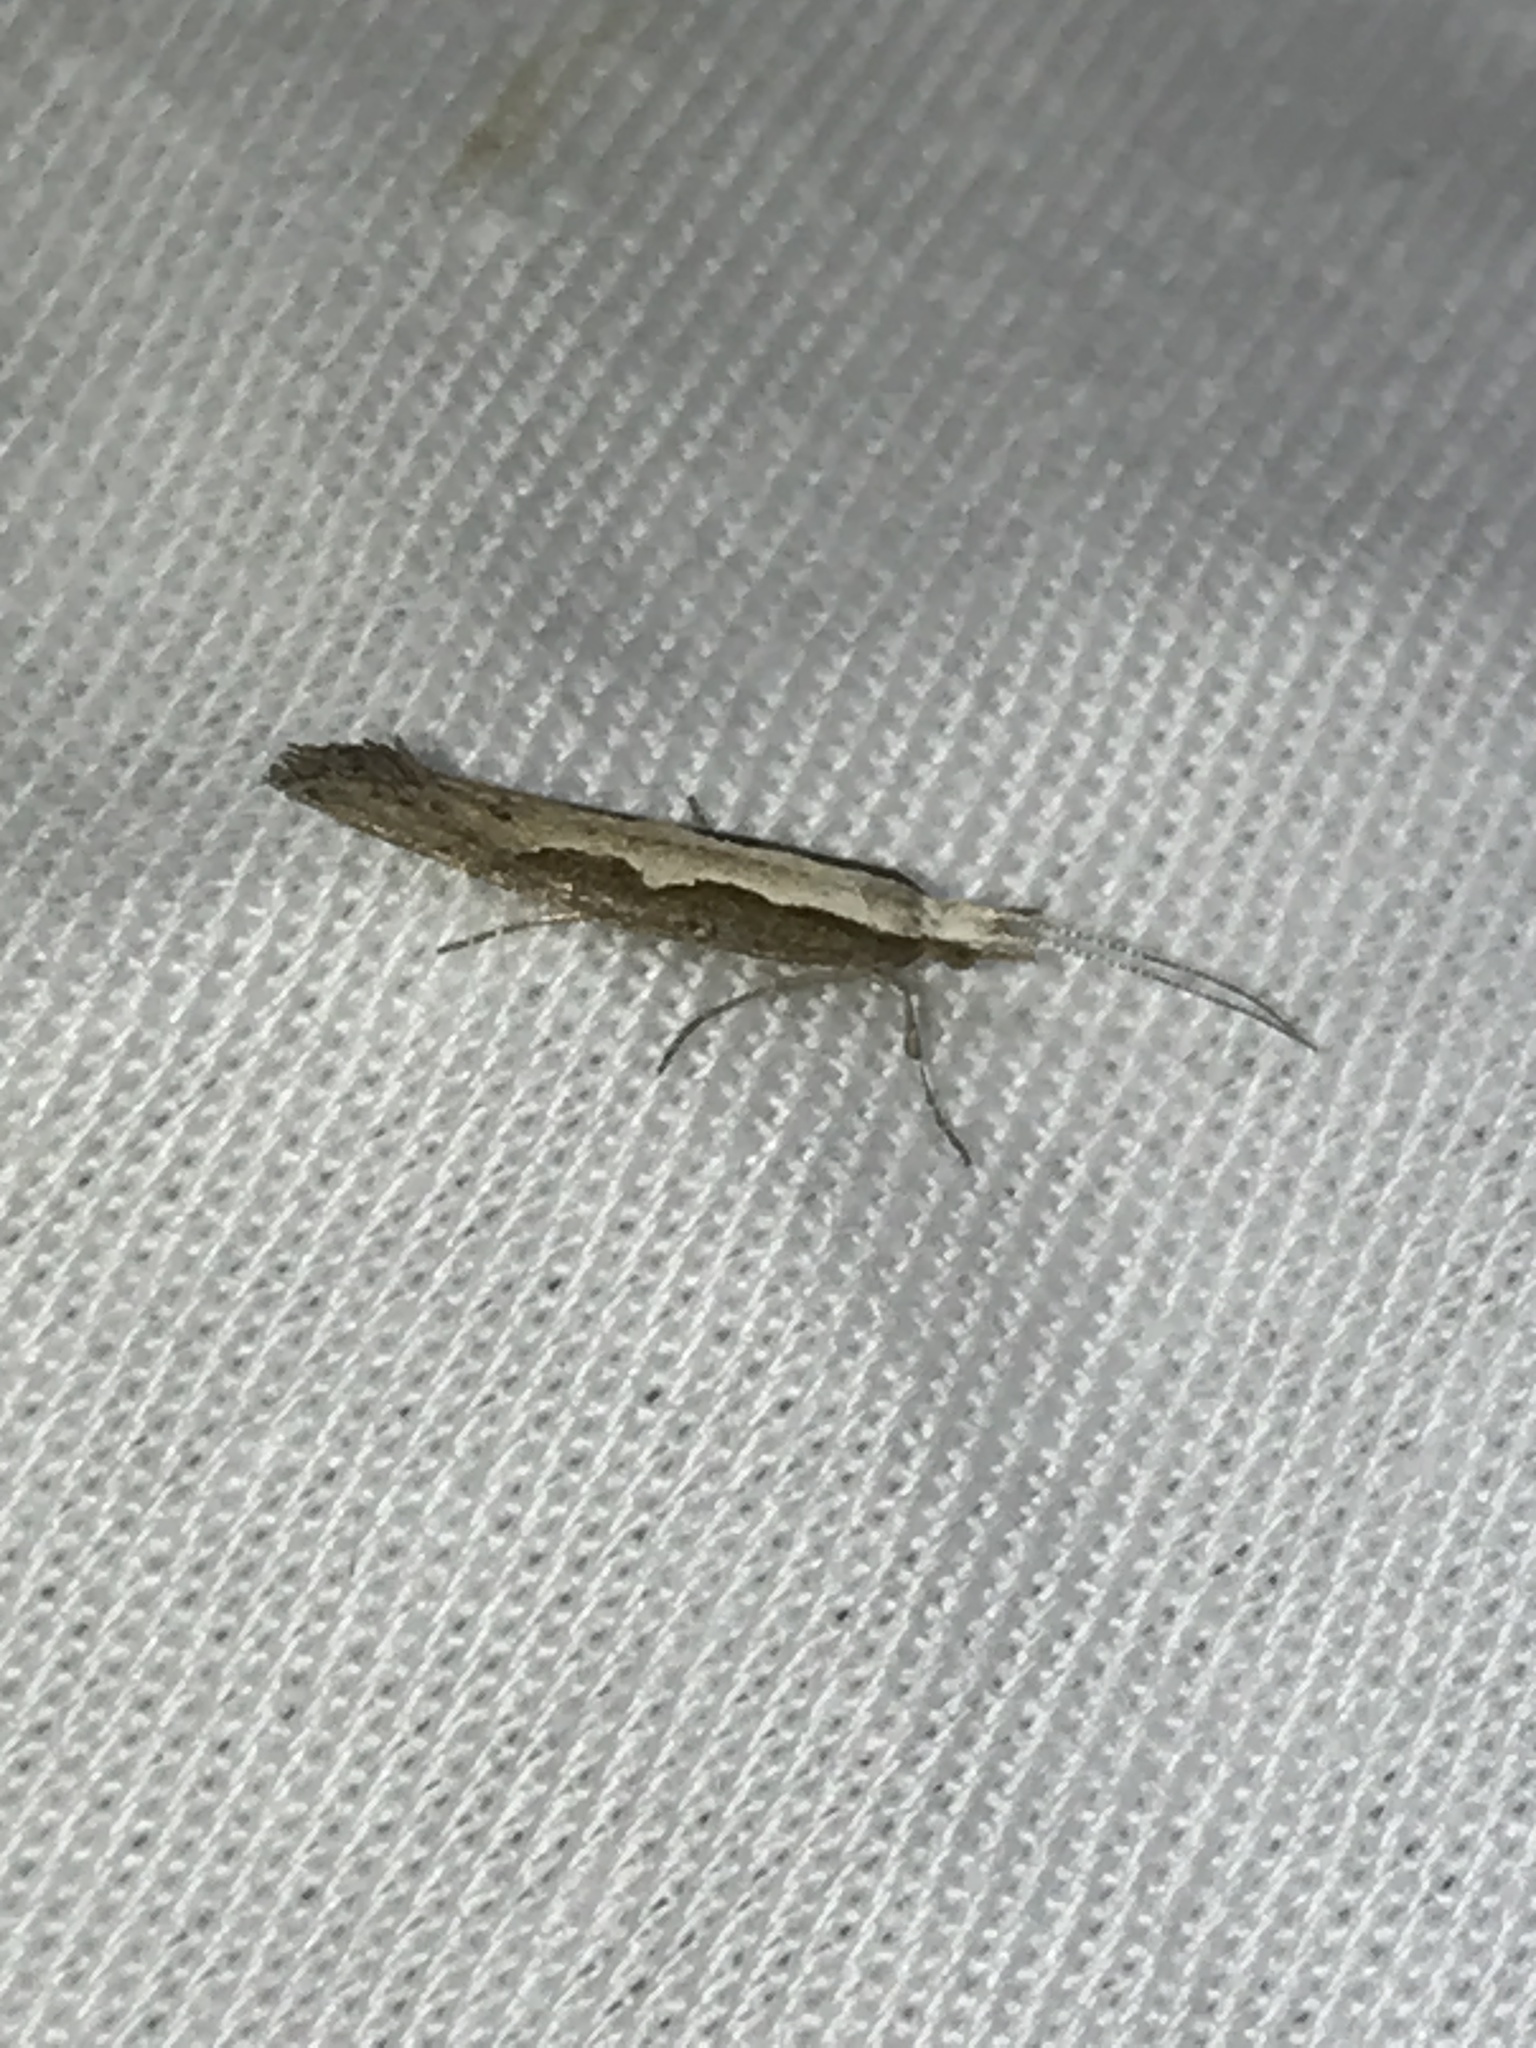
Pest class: diamondback_moth